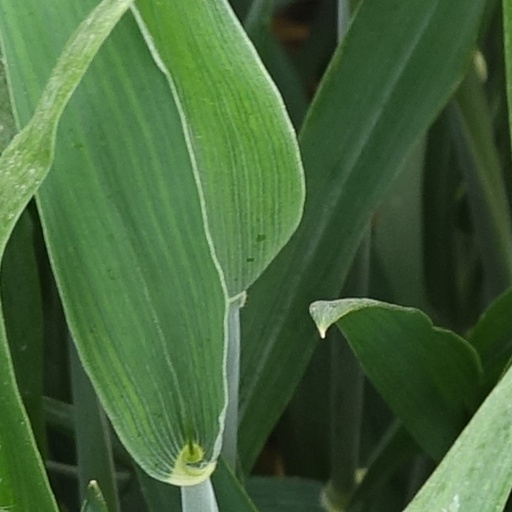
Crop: wheat